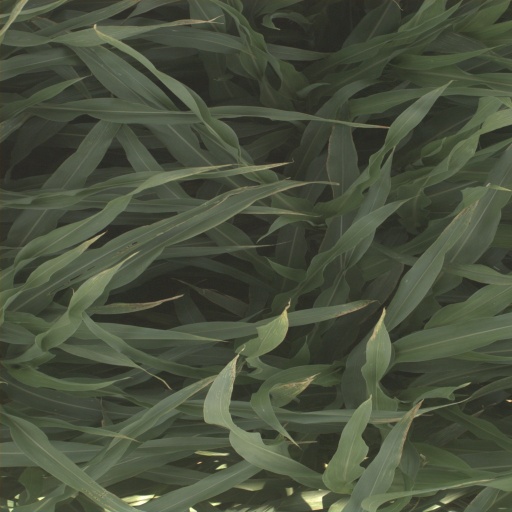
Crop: sorghum